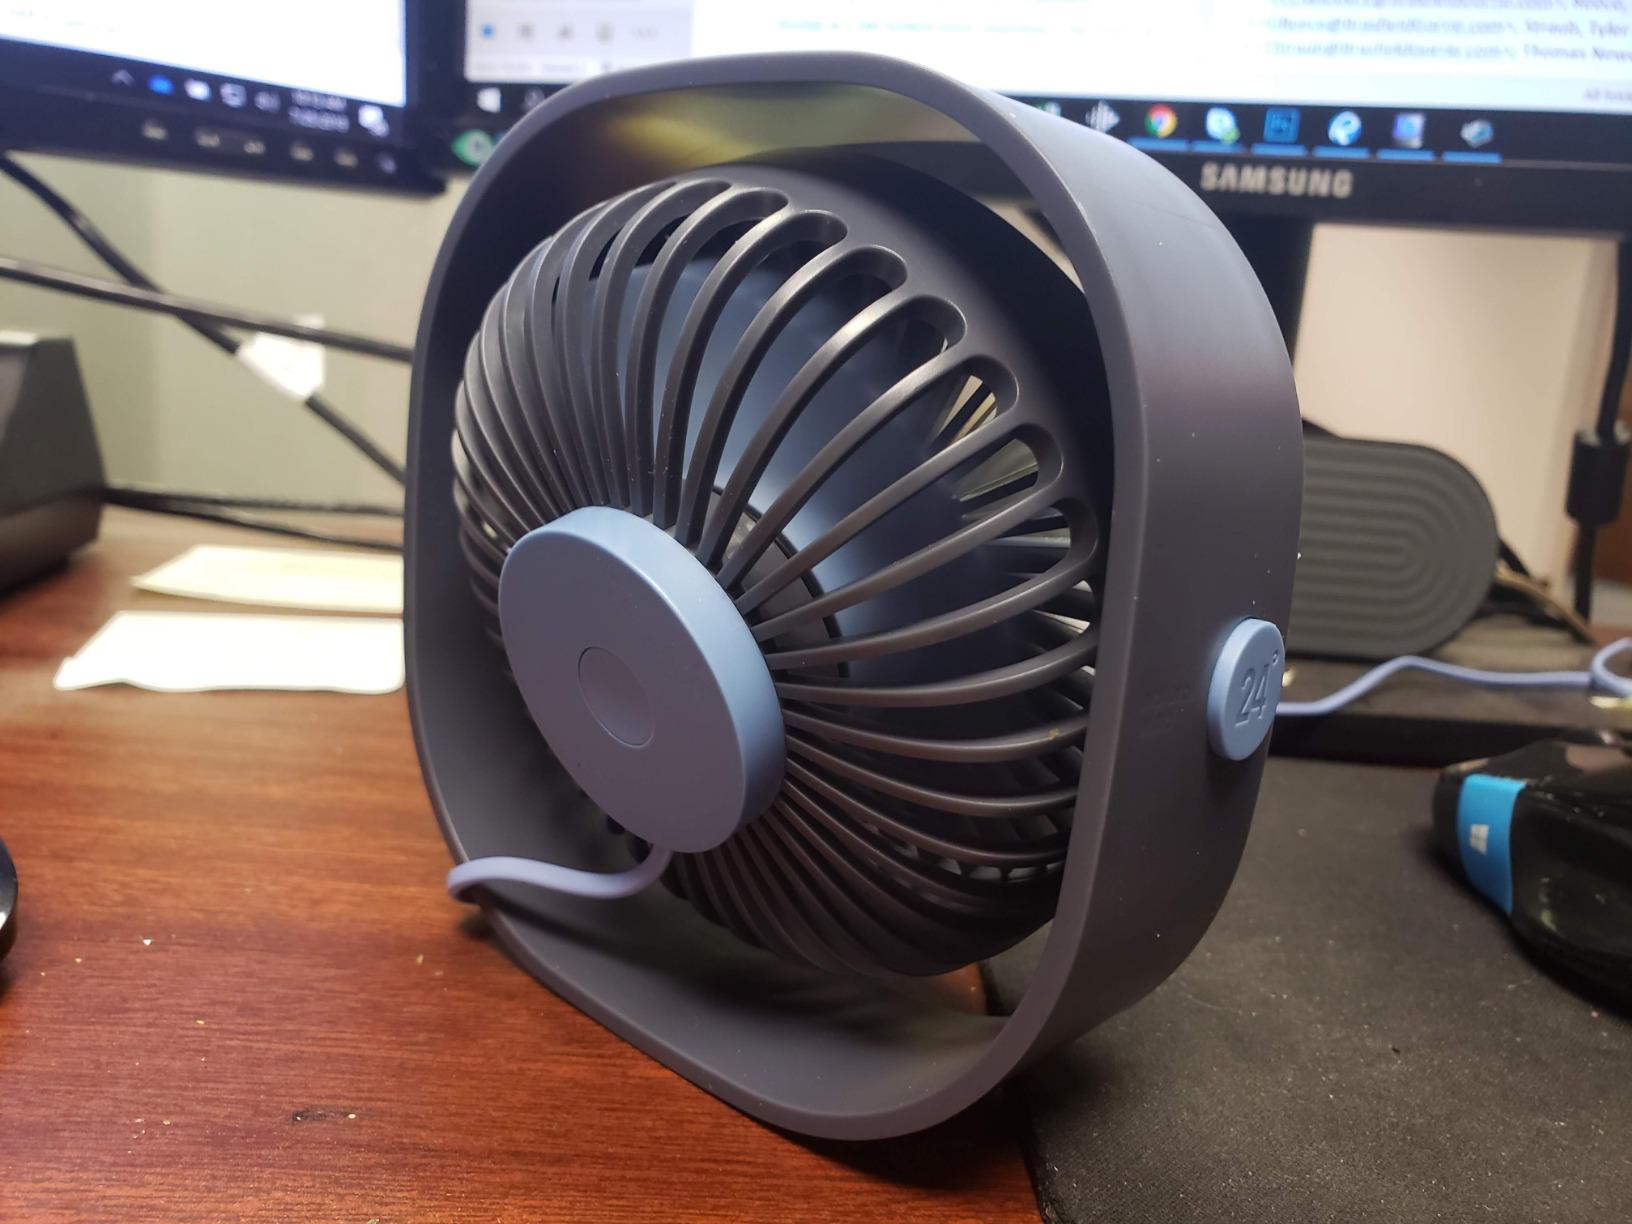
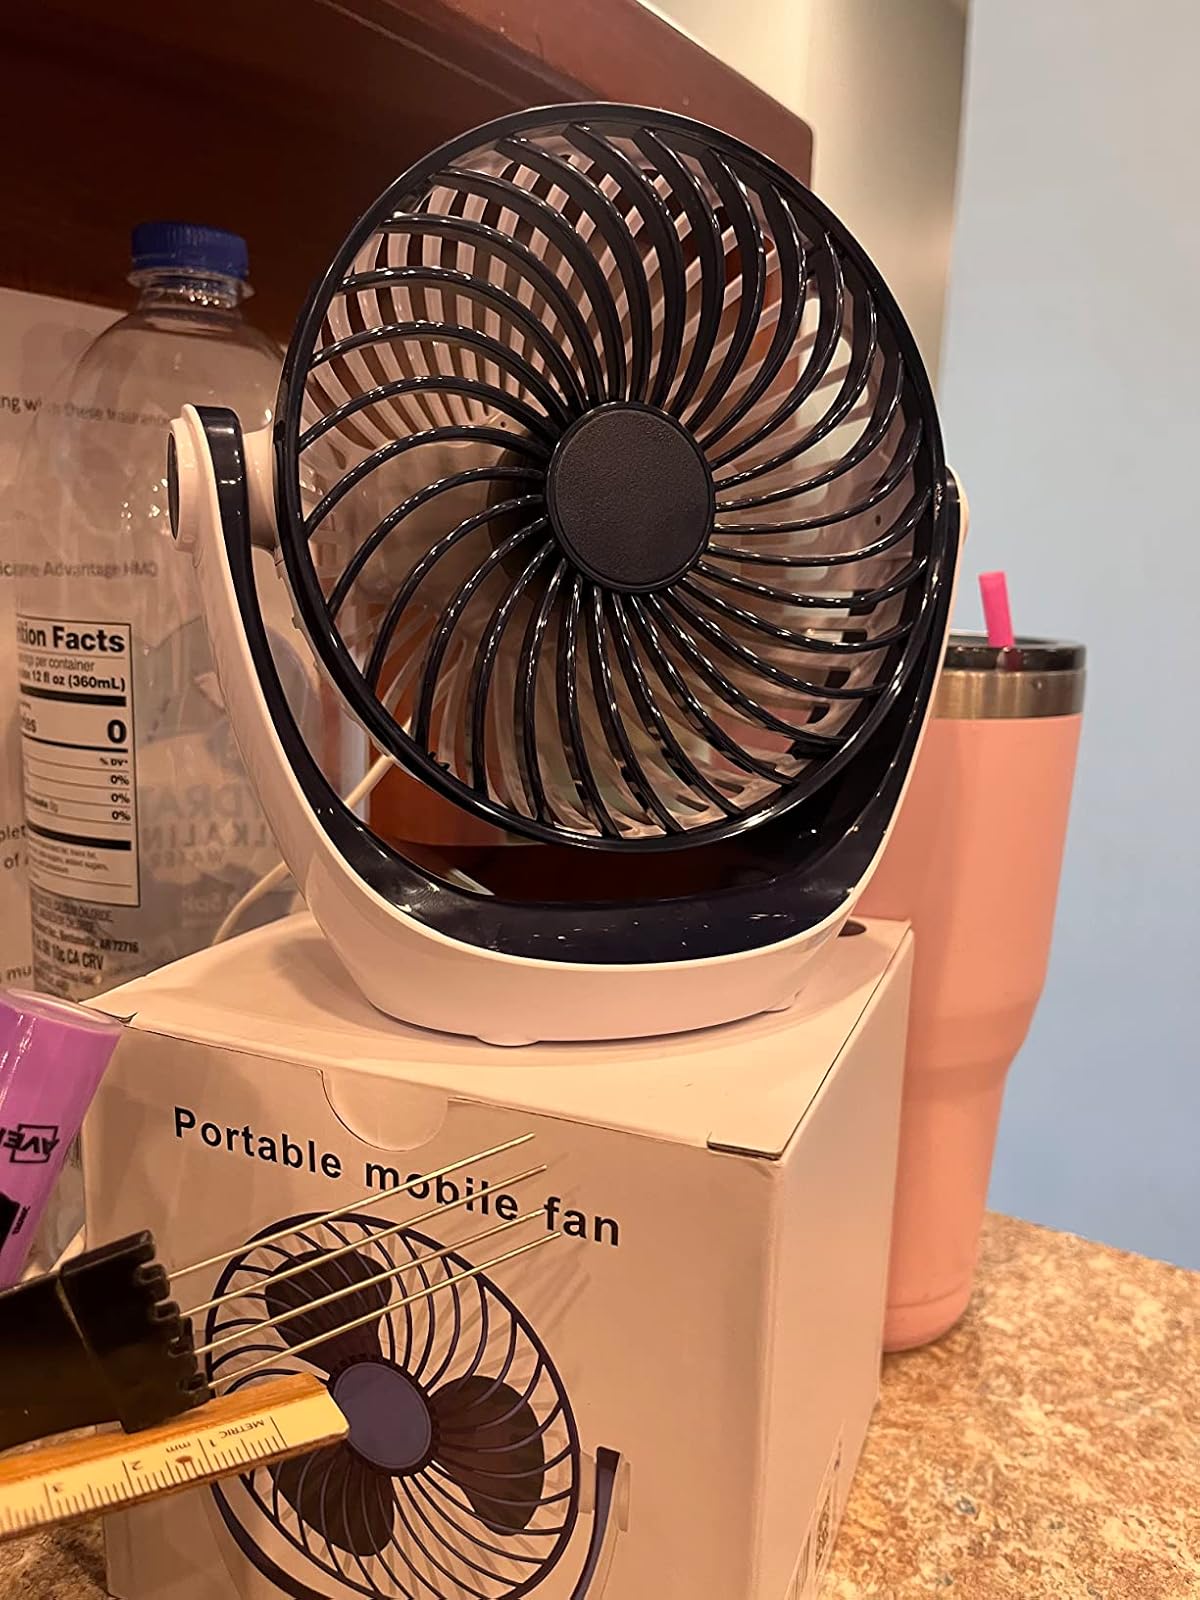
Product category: fan
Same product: no